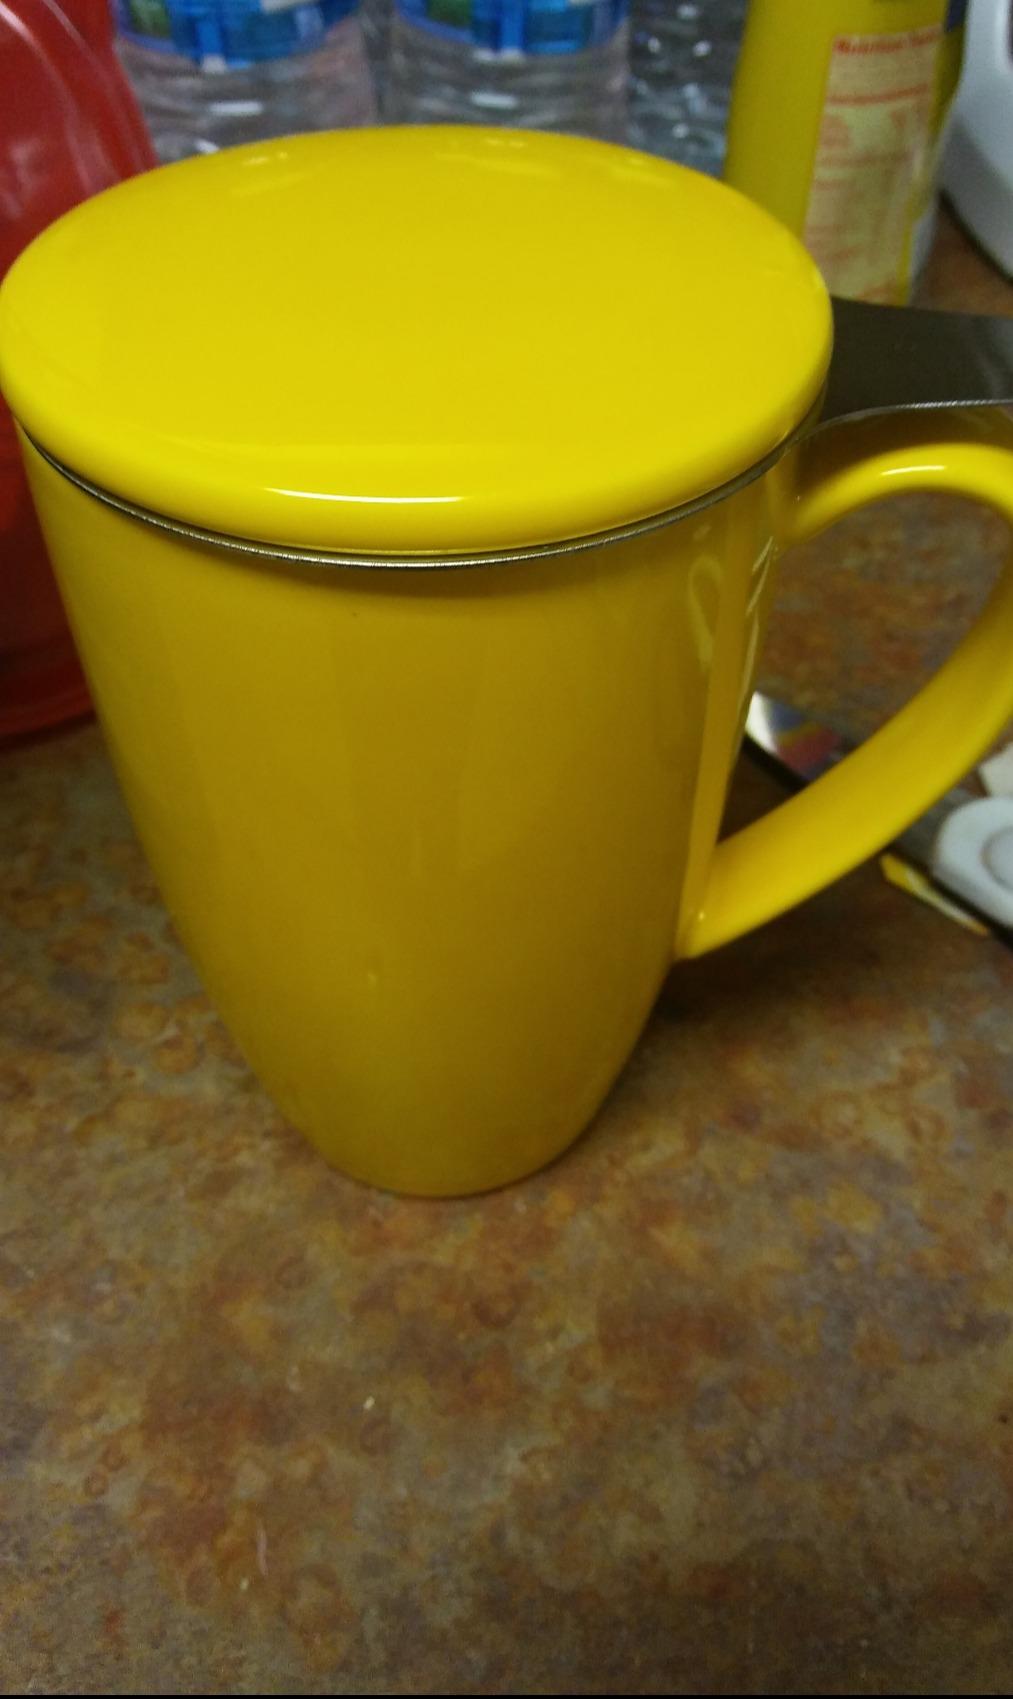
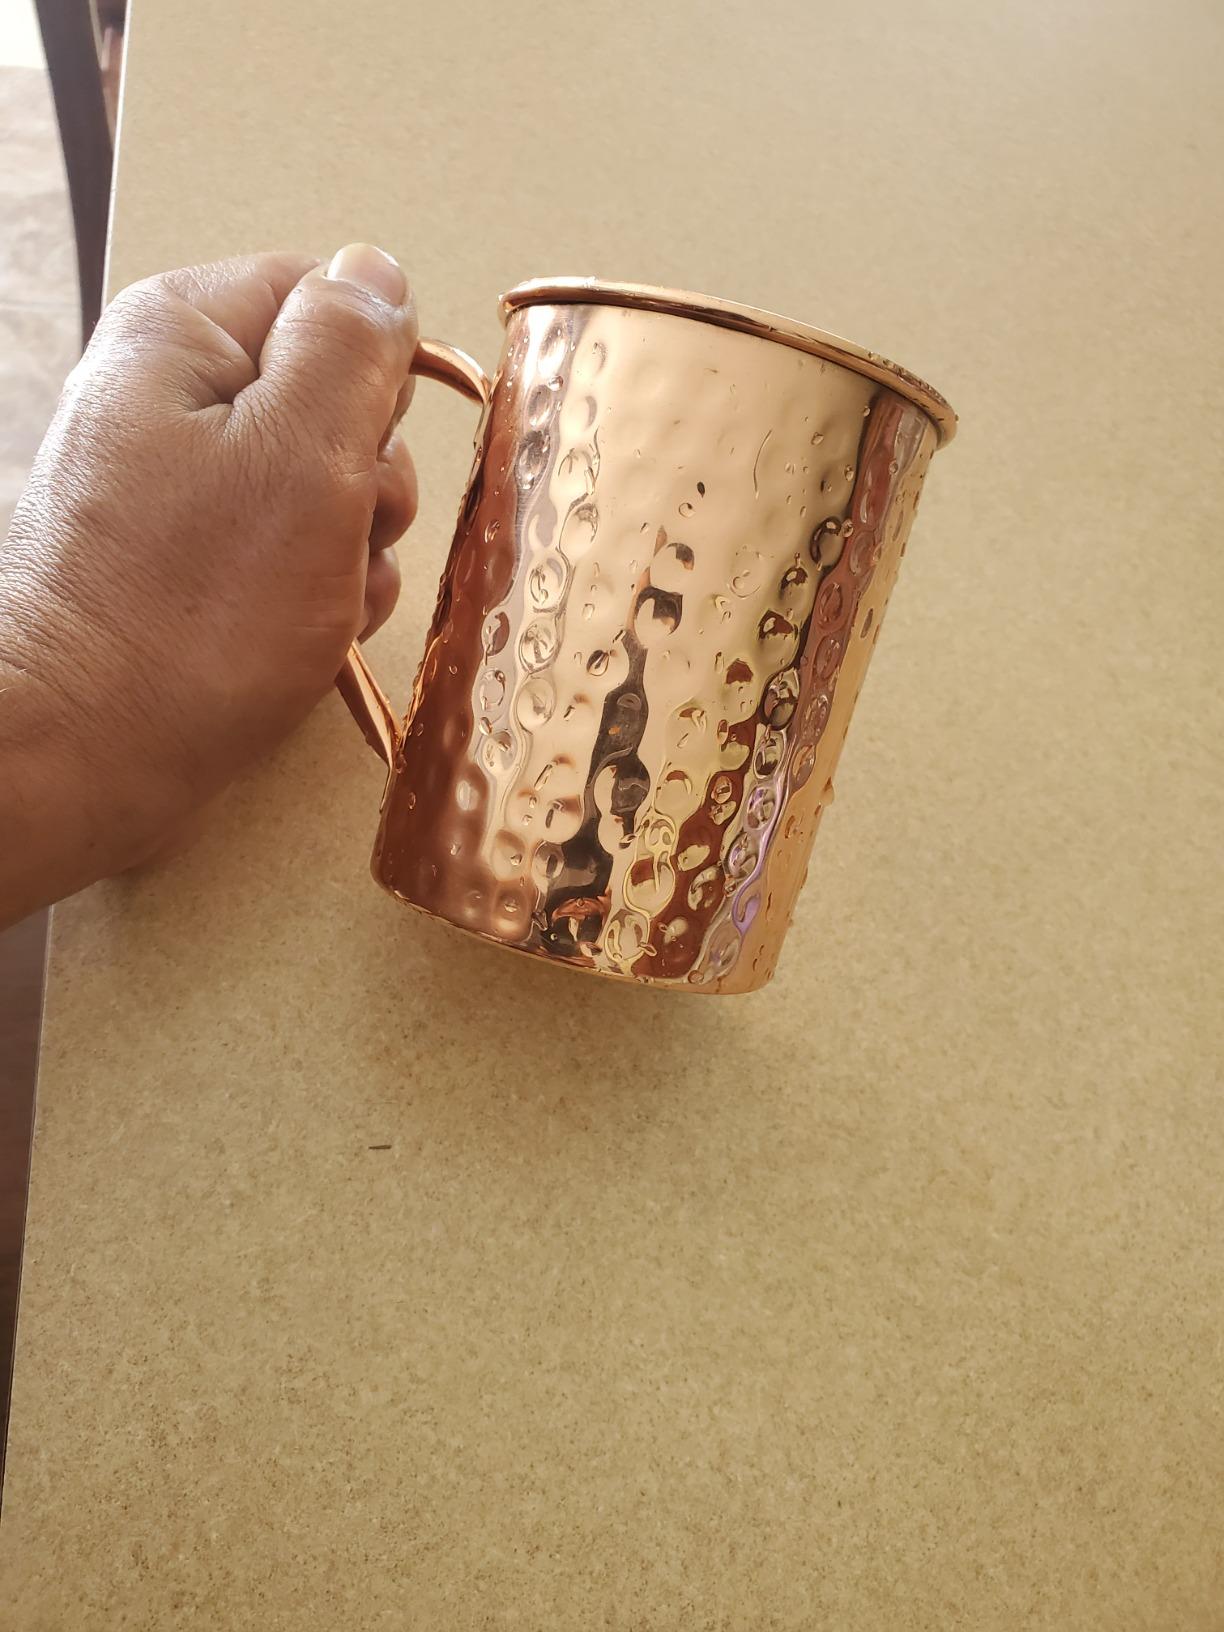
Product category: items_mug
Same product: no